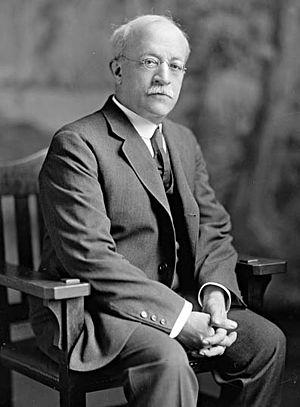
Voici la liste des gouverneurs de la colonie puis de l'État du Rhode Island.